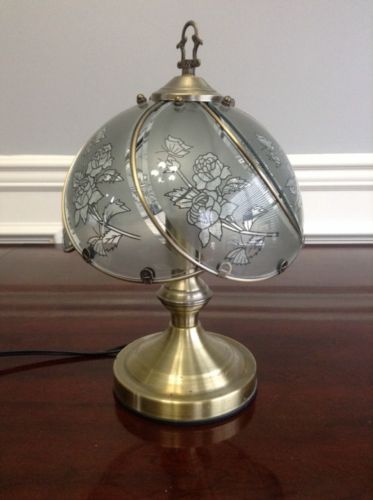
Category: lamp